Kya Love Story Hai

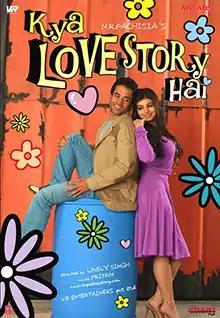
Poster

Kya Love Story Hai is a 2007 Indian romantic comedy film starring Tusshar Kapoor and Ayesha Takia in the lead roles. It is directed by debutant Lovely Singh and produced by Adlabs Films and VR Entertainers. The film was shot in Cape Town, South Africa.